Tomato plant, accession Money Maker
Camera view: horizontal (90 deg, fisheye); turntable rotation: 330 degrees
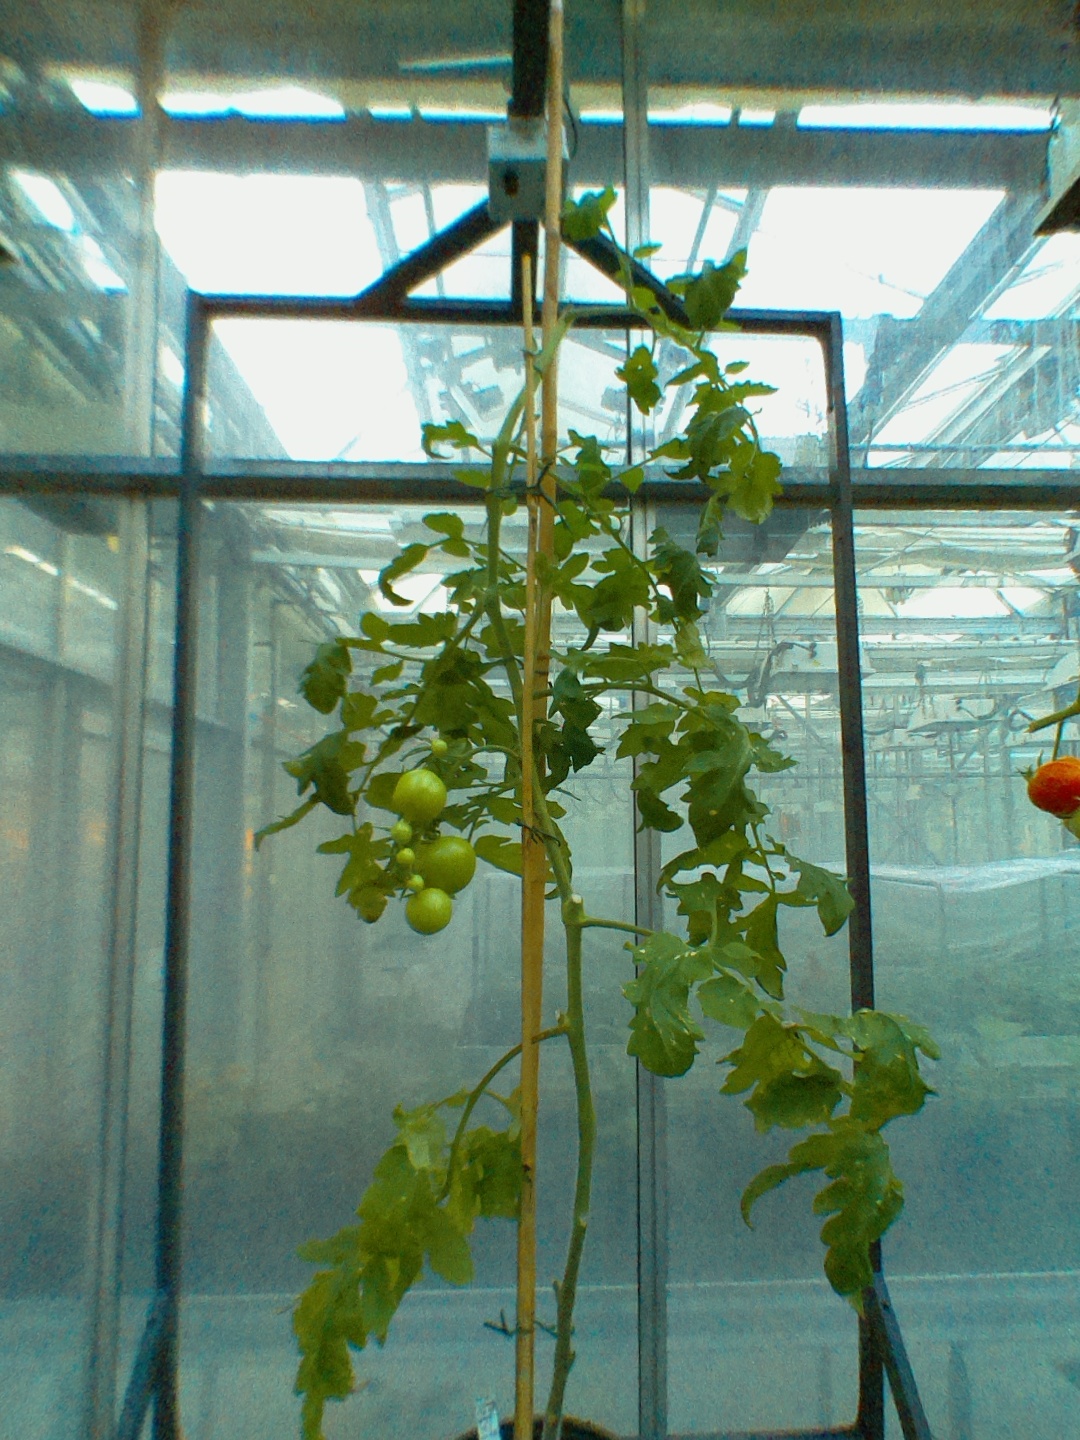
BBCH growth stage 77: 70%-80% of final fruit size